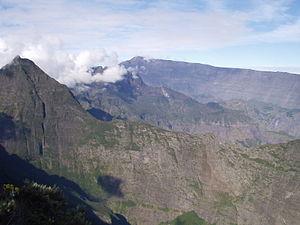
La Roche Écrite est un sommet montagneux de La Réunion culminant à 2 276 mètres, dominant les cirques naturels de Mafate, au sud-ouest, et celui de Salazie, au sud-est.
Le sentier de grande randonnée R2 se situe sur l’île de La Réunion, département d'outre-mer français dans le sud-ouest de l’océan Indien. L'un des trois sentiers de grande randonnée de ce territoire au relief escarpé, il le traverse de part en part entre Saint-Philippe, dans le Sud sauvage, et le chef-lieu, Saint-Denis, sur la côte nord. Ce faisant, il passe notamment par le plateau de la Plaine des Cafres et par le cirque naturel de Mafate.